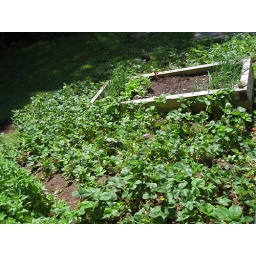
berrypatch by the kitchen door